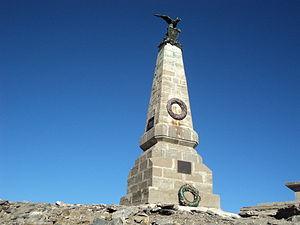
La Testa dell'Assietta est une montagne qui s'élève à 2 566 m d'altitude dans les Alpes cottiennes en Italie. Elle est située entre val Cluson et le val de Suse dans la ville métropolitaine de Turin. Son sommet et son versant nord sont inclus dans le territoire du parc naturel du Gran Bosco di Salbertrand.